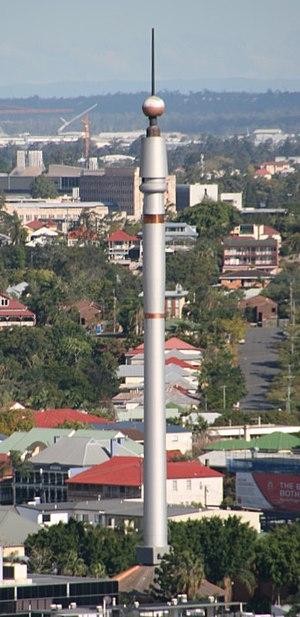
Le Skyneedle est une tour de télécommunications située à Brisbane, en Australie. Édifié à l'occasion de l'exposition internationale de 1988, cet édifice aux formes modernistes culminant à 88 mètres devait être démonté et reconstruit pièce par pièce dans la parc d'attractions Tokyo Disneyland à l'issue de la manifestation.